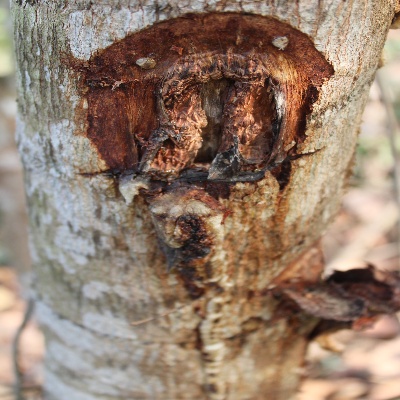
Crop: Cashew
Condition: gumosis